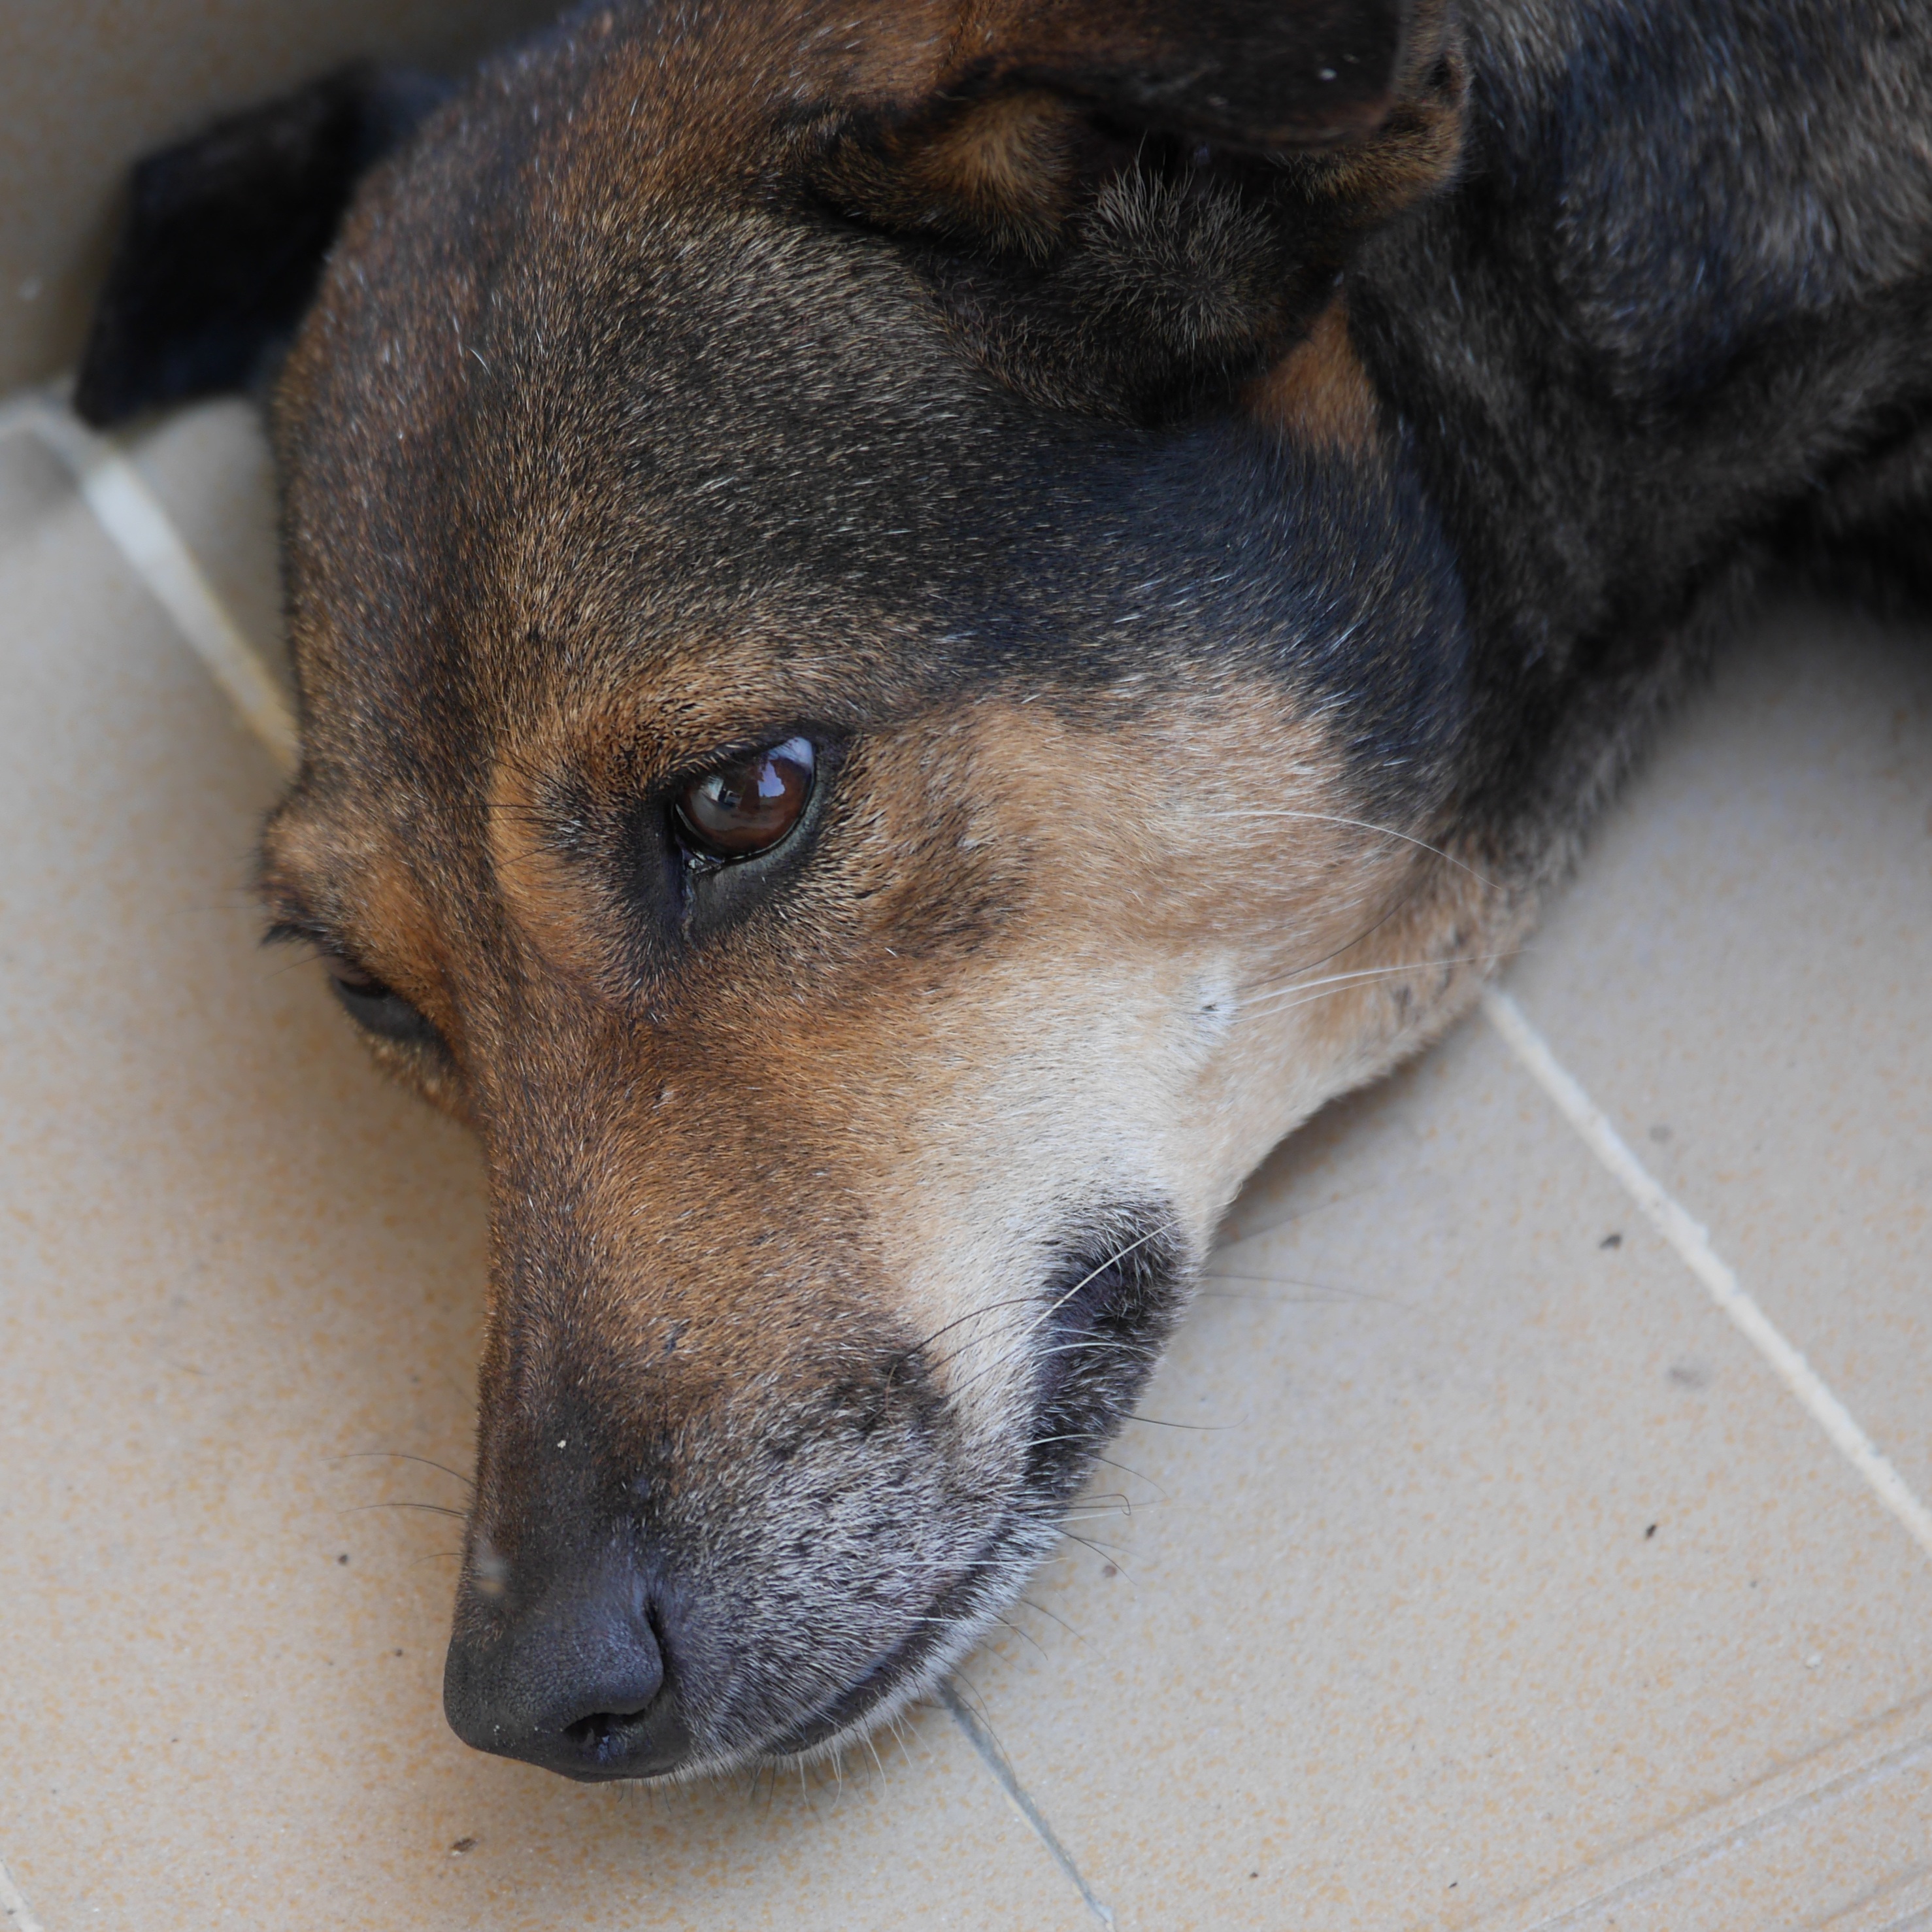
puppy, dog, animal, pet, mammal, close up, nose, head, vertebrate, dog breed, shiba inu, street dog, dog like mammal, dog breed group, german shepherd dog